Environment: real
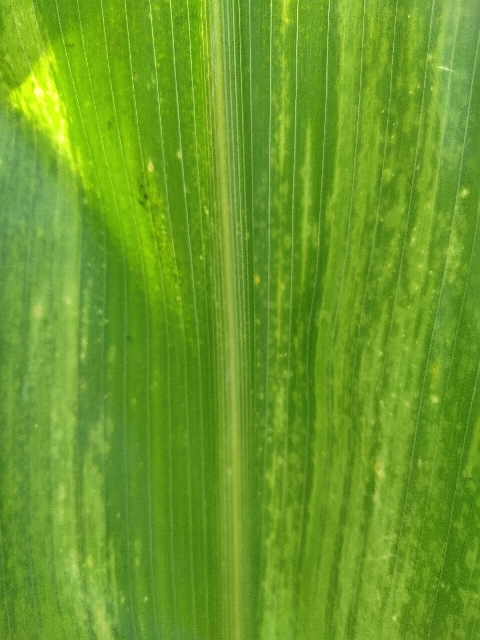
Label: lethal_necrosis